Hitotsugi Station

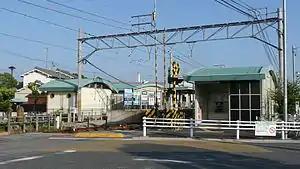
Hitotsugi Station in September 2013

Hitotsugi Station is served by the Meitetsu Nagoya Main Line, and is located 44.6 kilometers from the starting point of the line at .